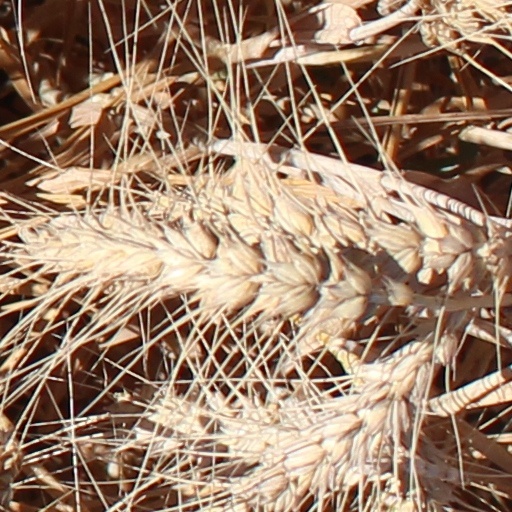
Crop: wheat